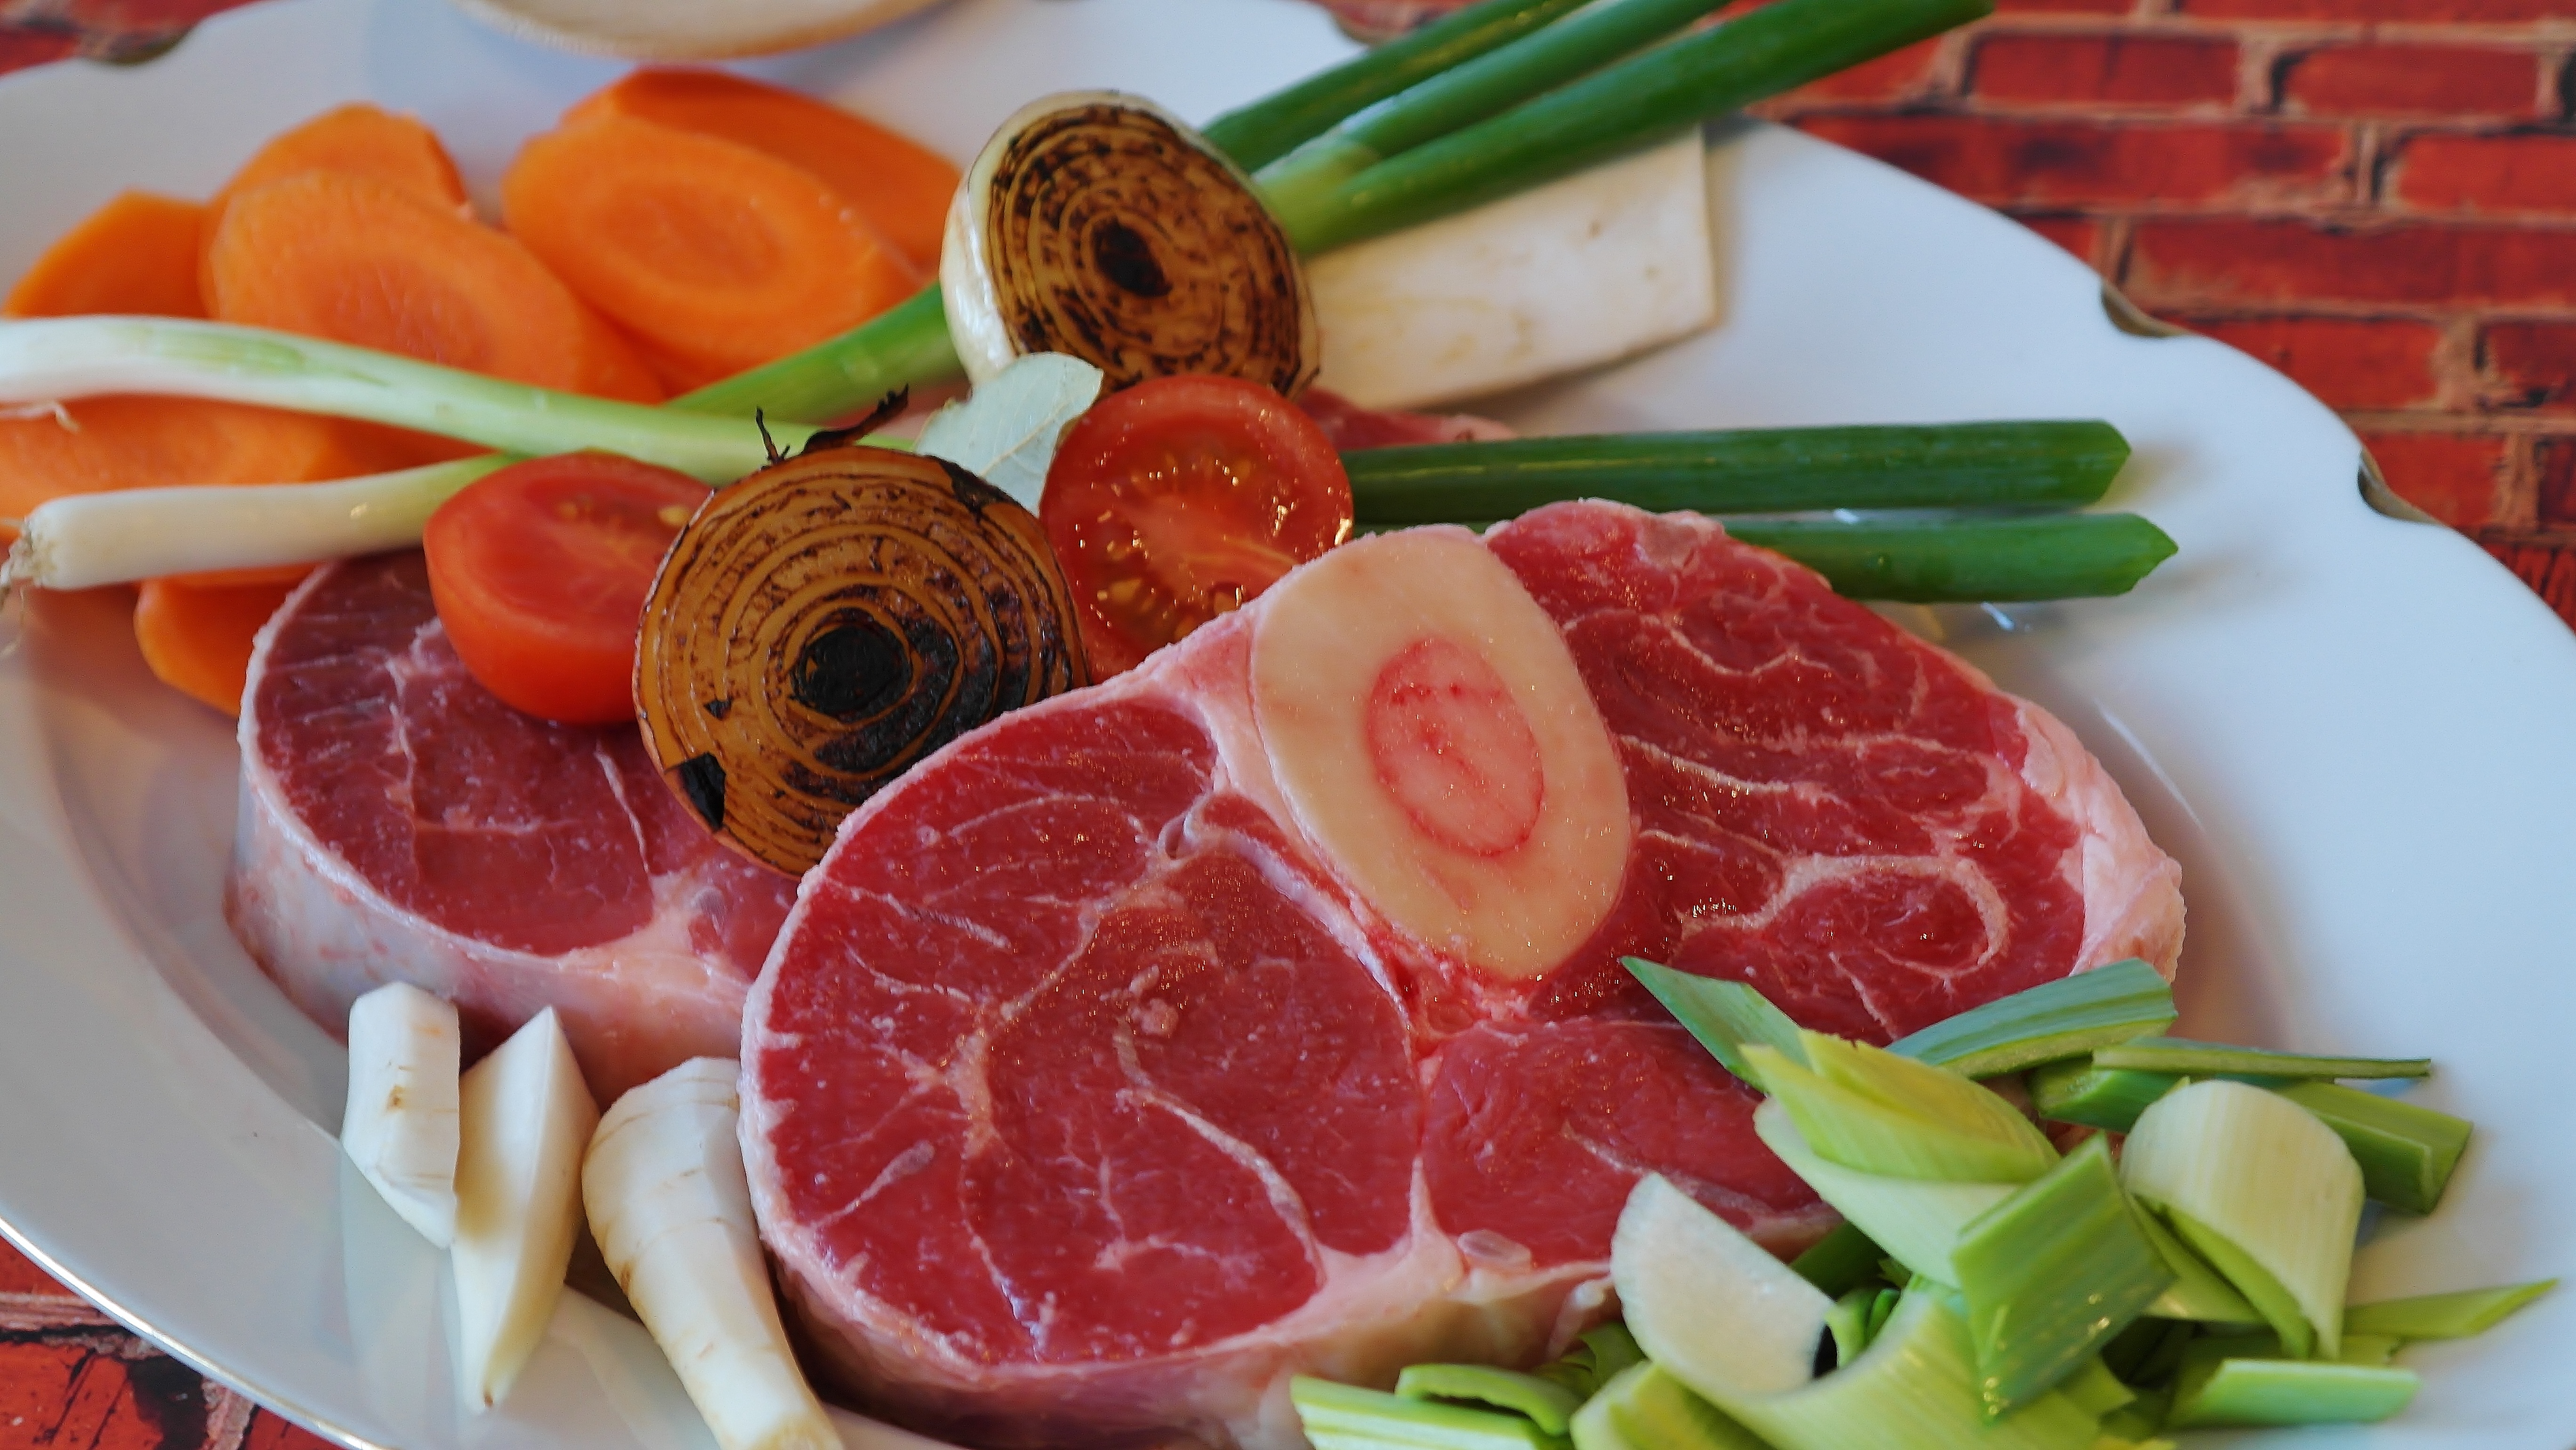
winter, dish, meal, food, red, cooking, produce, eat, meat, cuisine, beef, soup, onion, bone, cook, prosciutto, broth, spices, raw, leek, frisch, prepare, charcuterie, carrots, protein, parsley root, bouillon, hors d oeuvre, proteins, human action, animal source foods, salt cured meat, kielbasa, beef soup, meat soup, consomm, thermal dispensers